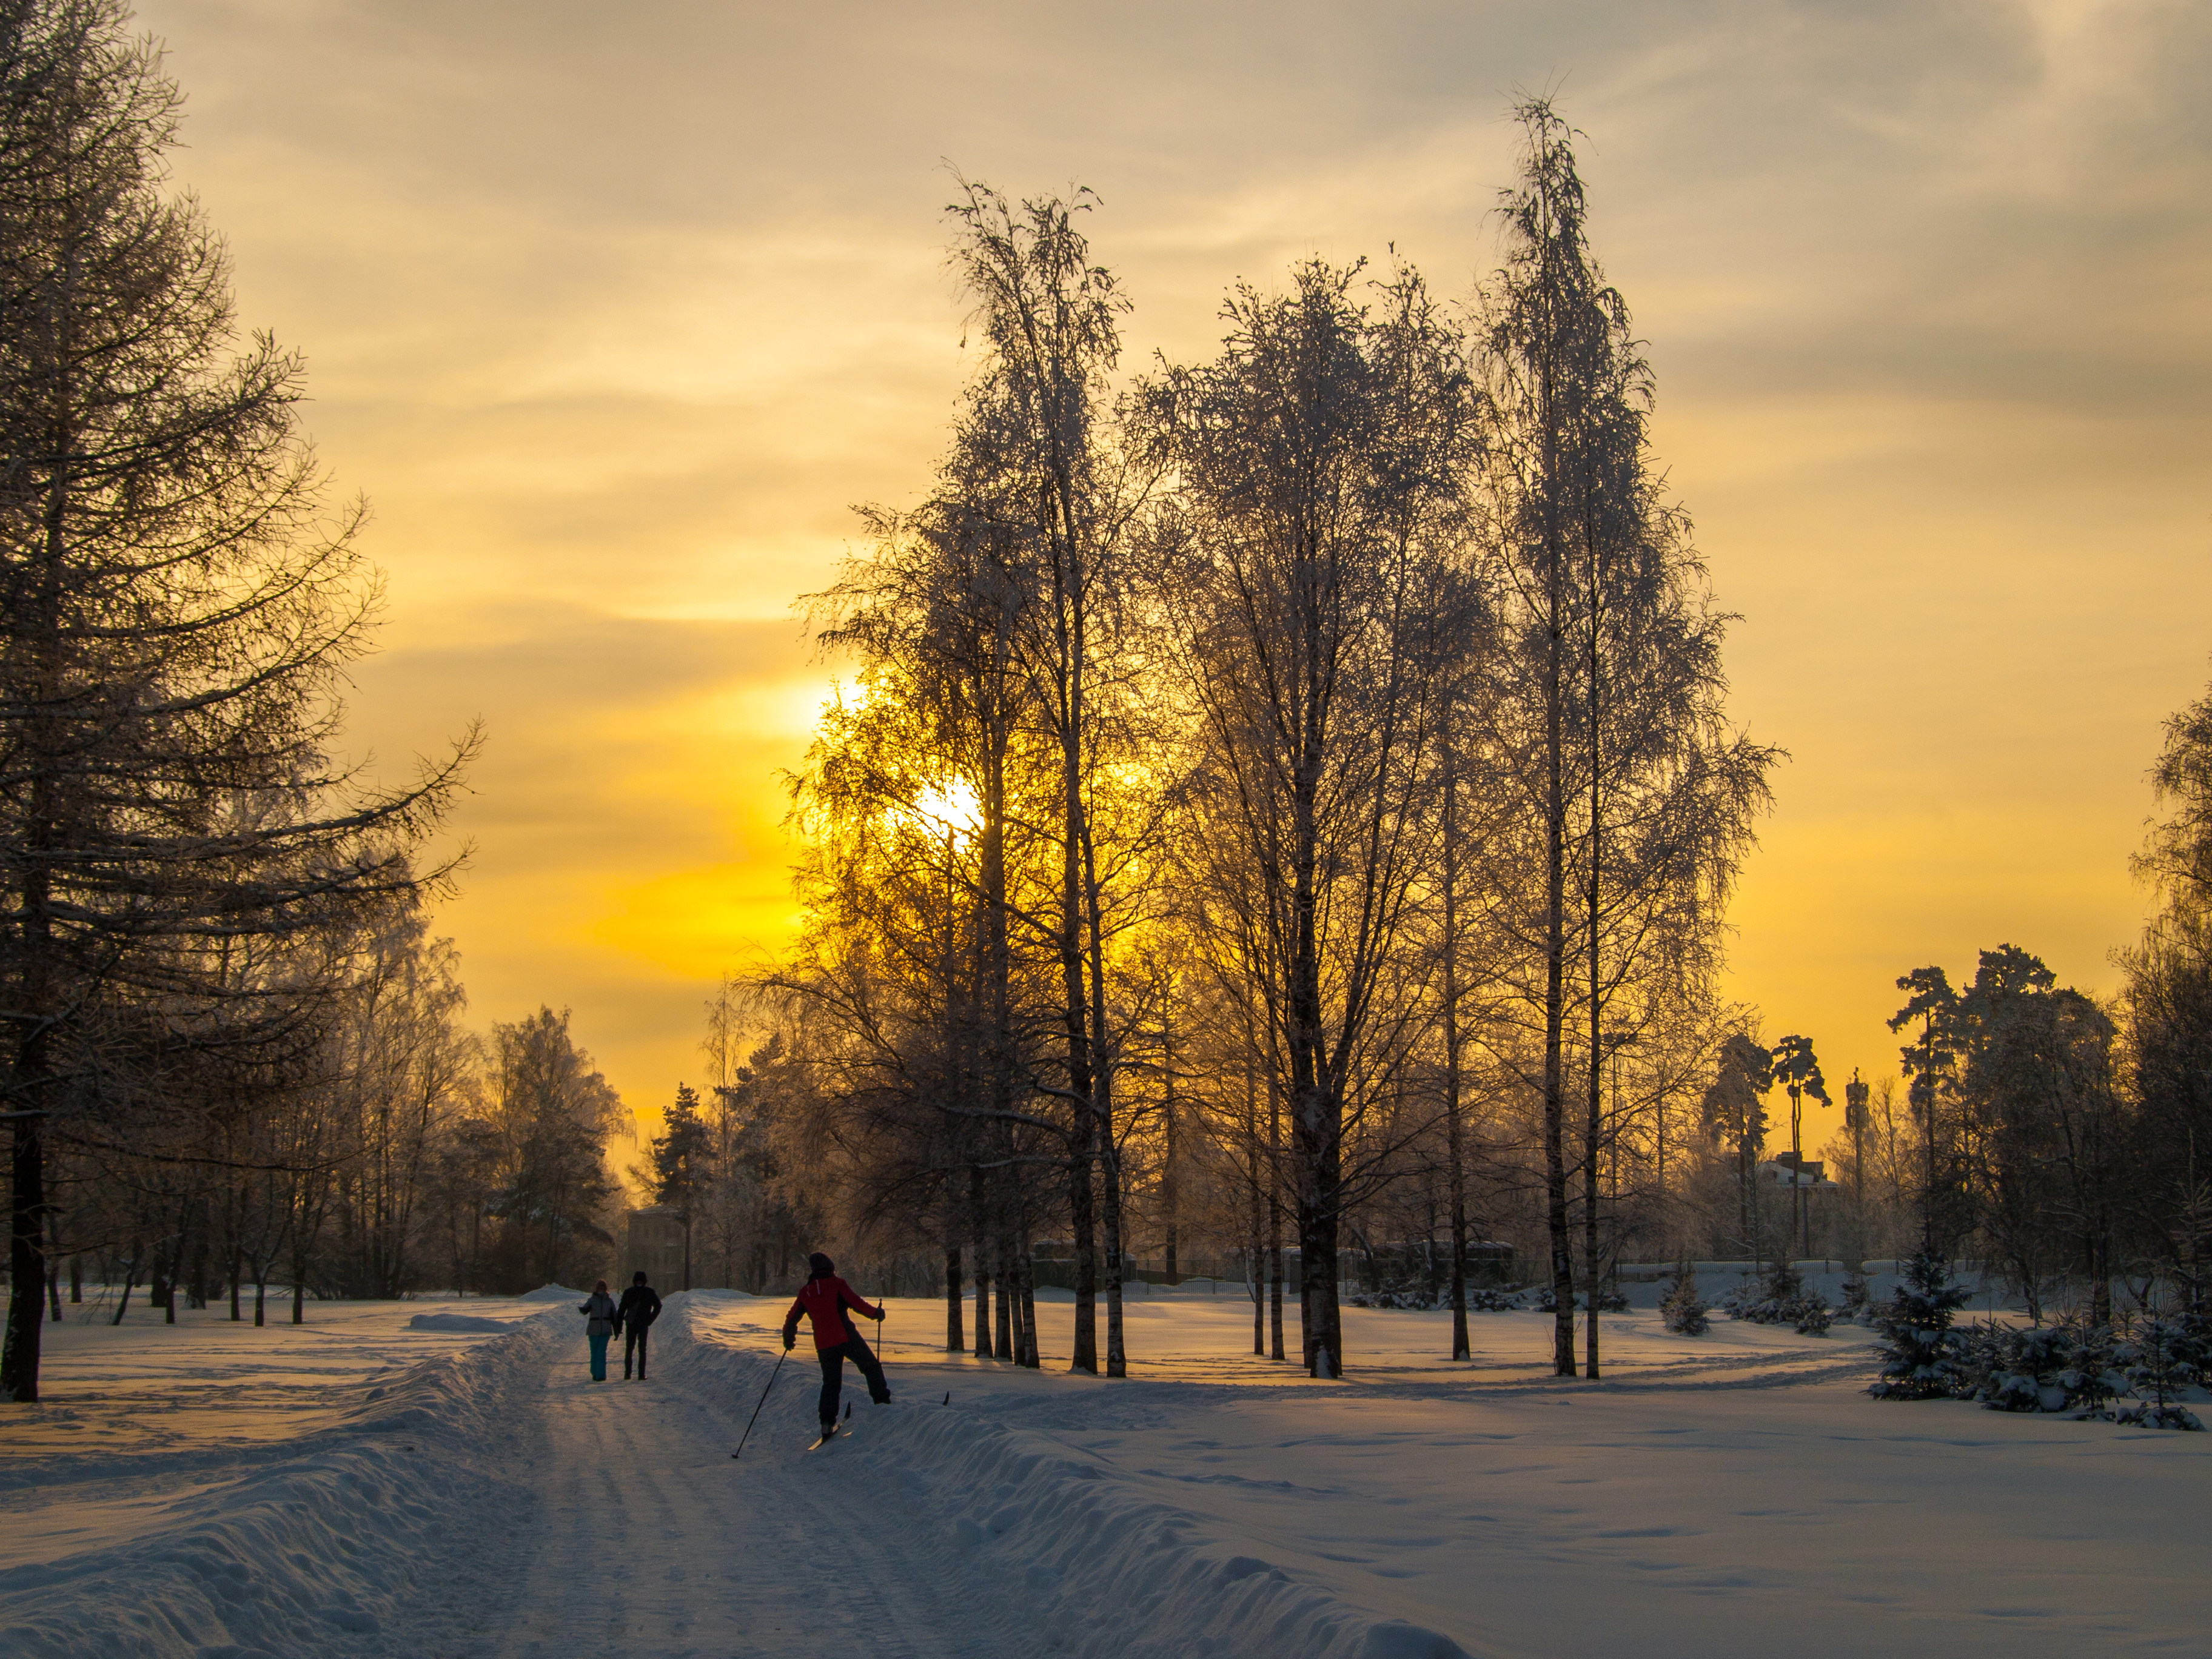
images, cloud, sky, atmosphere, snow, plant, tree, natural landscape, branch, sunlight, People in nature, afterglow, wood, body of water, twig, freezing, dusk, atmospheric phenomenon, sunrise, sunset, landscape, morning, red sky at morning, horizon, winter, calm, sun, forest, recreation, road, hill, cumulus, dawn, evening, wilderness, conifer, reflection, wildlife, spring, frost, meteorological phenomenon, pine family, piste, woodland, pine, fir, ice